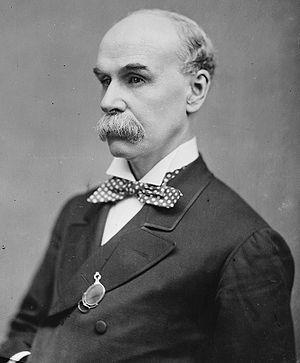
Liste des gouverneurs du Maryland depuis l'indépendance en 1777 jusqu'à la période contemporaine.
Depuis l'indépendance des États-Unis, l'État du Maryland élit deux sénateurs, membres du Sénat fédéral.